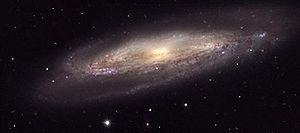
M98 est une galaxie spirale intermédiaire située dans la constellation de la Chevelure de Bérénice à environ 46 millions d'années-lumière. NGC 4192 a été découvert l'astronome français Pierre Méchain le 15 mars 1781 et Charles Messier l'ajouta à son catalogue le 13 avril de la même année après avoir mesuré sa position.
Les objets de Messier sont une liste d'objets astronomiques catalogués par l'astronome français Charles Messier dans son Catalogue des Nébuleuses et des Amas d'Étoiles, publiée en 1771, puis étendue dans sa dernière édition en 1966.